List of kings of Burgundy

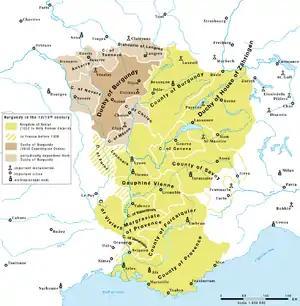
The Burgundian and Provencal lands in the 12th-13th century

Under Conrad I and Rudolph III, royal power weakened while local nobles, such as the counts of Burgundy, gained prominence.